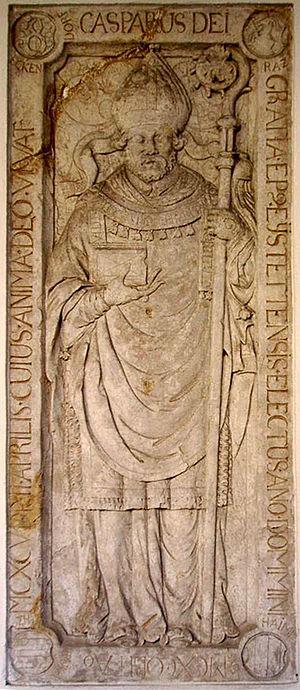
La famille von Seckendorff est une famille de la noblesse immémoriale allemande, originaire de Franconie.